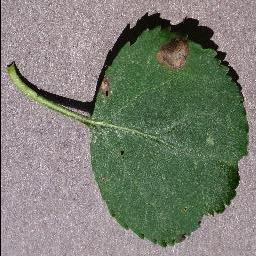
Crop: apple
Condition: black_rot